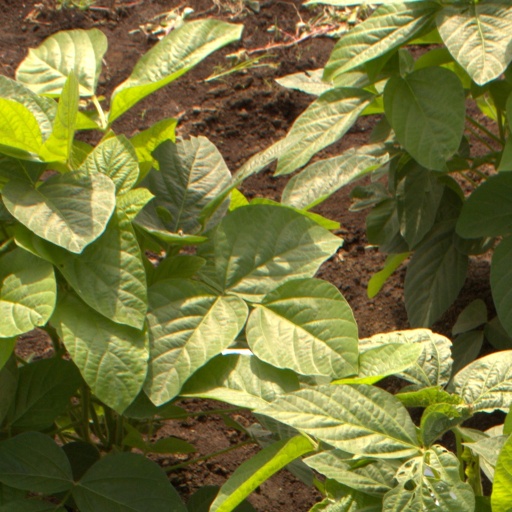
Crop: soybean